Hezekiah Chaffee House

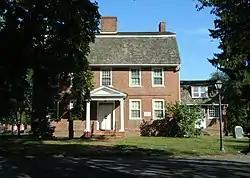

The Hezekiah Chaffee House is a historic house museum on Meadow Lane in Windsor, Connecticut. Built about 1765, it is one of Windsor's largest and most elaborate Georgian brick houses. The house was listed on the National Register of Historic Places in 1972, and is a contributing property to the Palisado Avenue Historic District, listed in 1987. It is owned and operated by the Windsor Historical Society, which offers tours on a year-round basis.